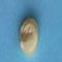
Maize quality: Good